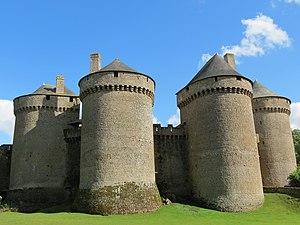
Le château de Lassay est un édifice datant du XVᵉ siècle, situé sur la commune de Lassay-les-Châteaux en Mayenne.
Cet article recense les sites retenus pour le loto du patrimoine en 2018.